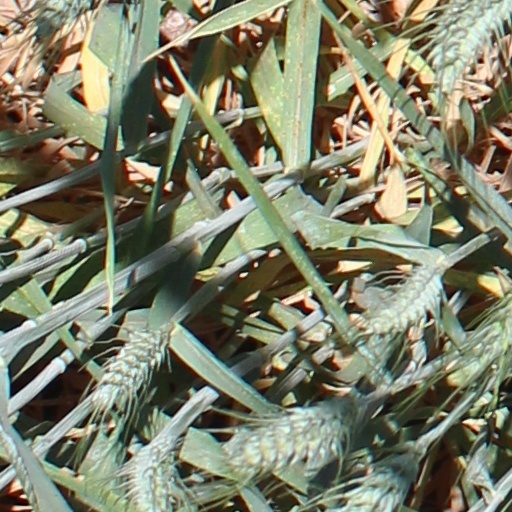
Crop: wheat